Heber C. Kimball

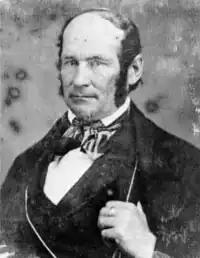

While in New York, Kimball joined the local Baptist Church and was eventually baptized. Three weeks later, three elders from the Church of Christ, the original name of the Latter Day Saint church founded by Joseph Smith, visited the house of his friend, Phineas Young. Kimball visited the house at this time and was impressed with church teachings. He also witnessed the speaking of tongues and the interpretation of tongues during this visit. He claims to have been visited by the power of God.